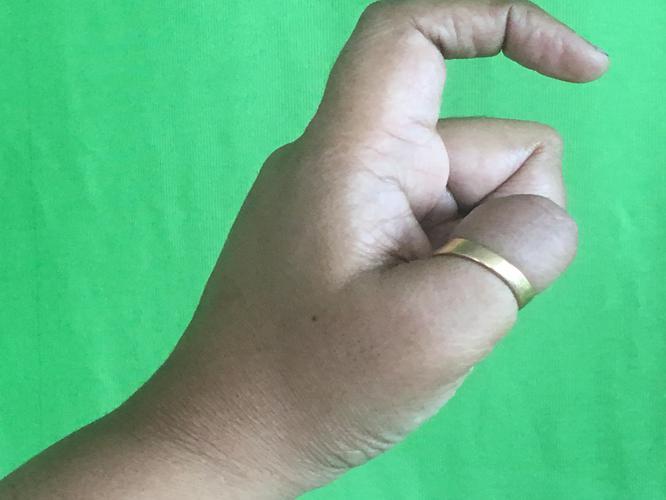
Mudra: Tamarachudam
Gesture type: single_hand